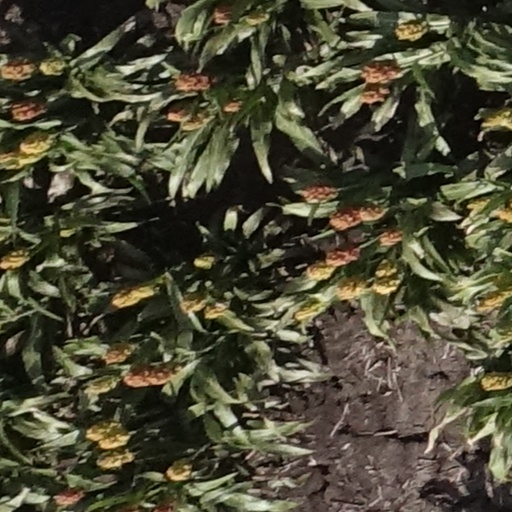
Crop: sorghum